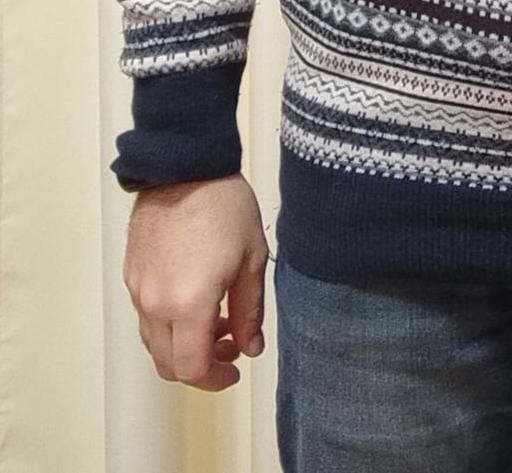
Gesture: no_gesture